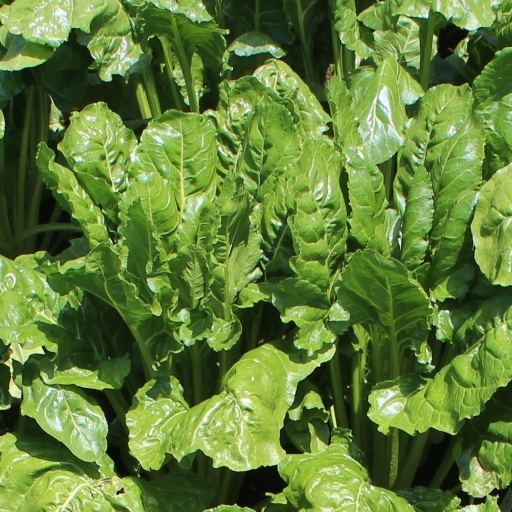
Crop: sugar beet